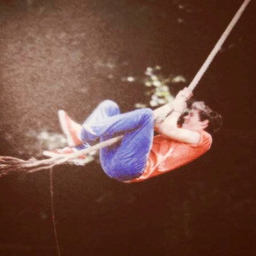
this is on my bucket list - to jump off of a rope swing into a lake .